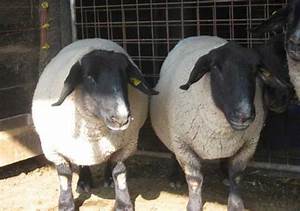
Label: sheep